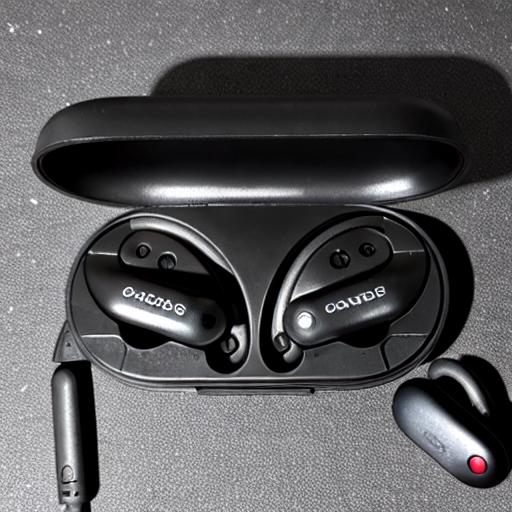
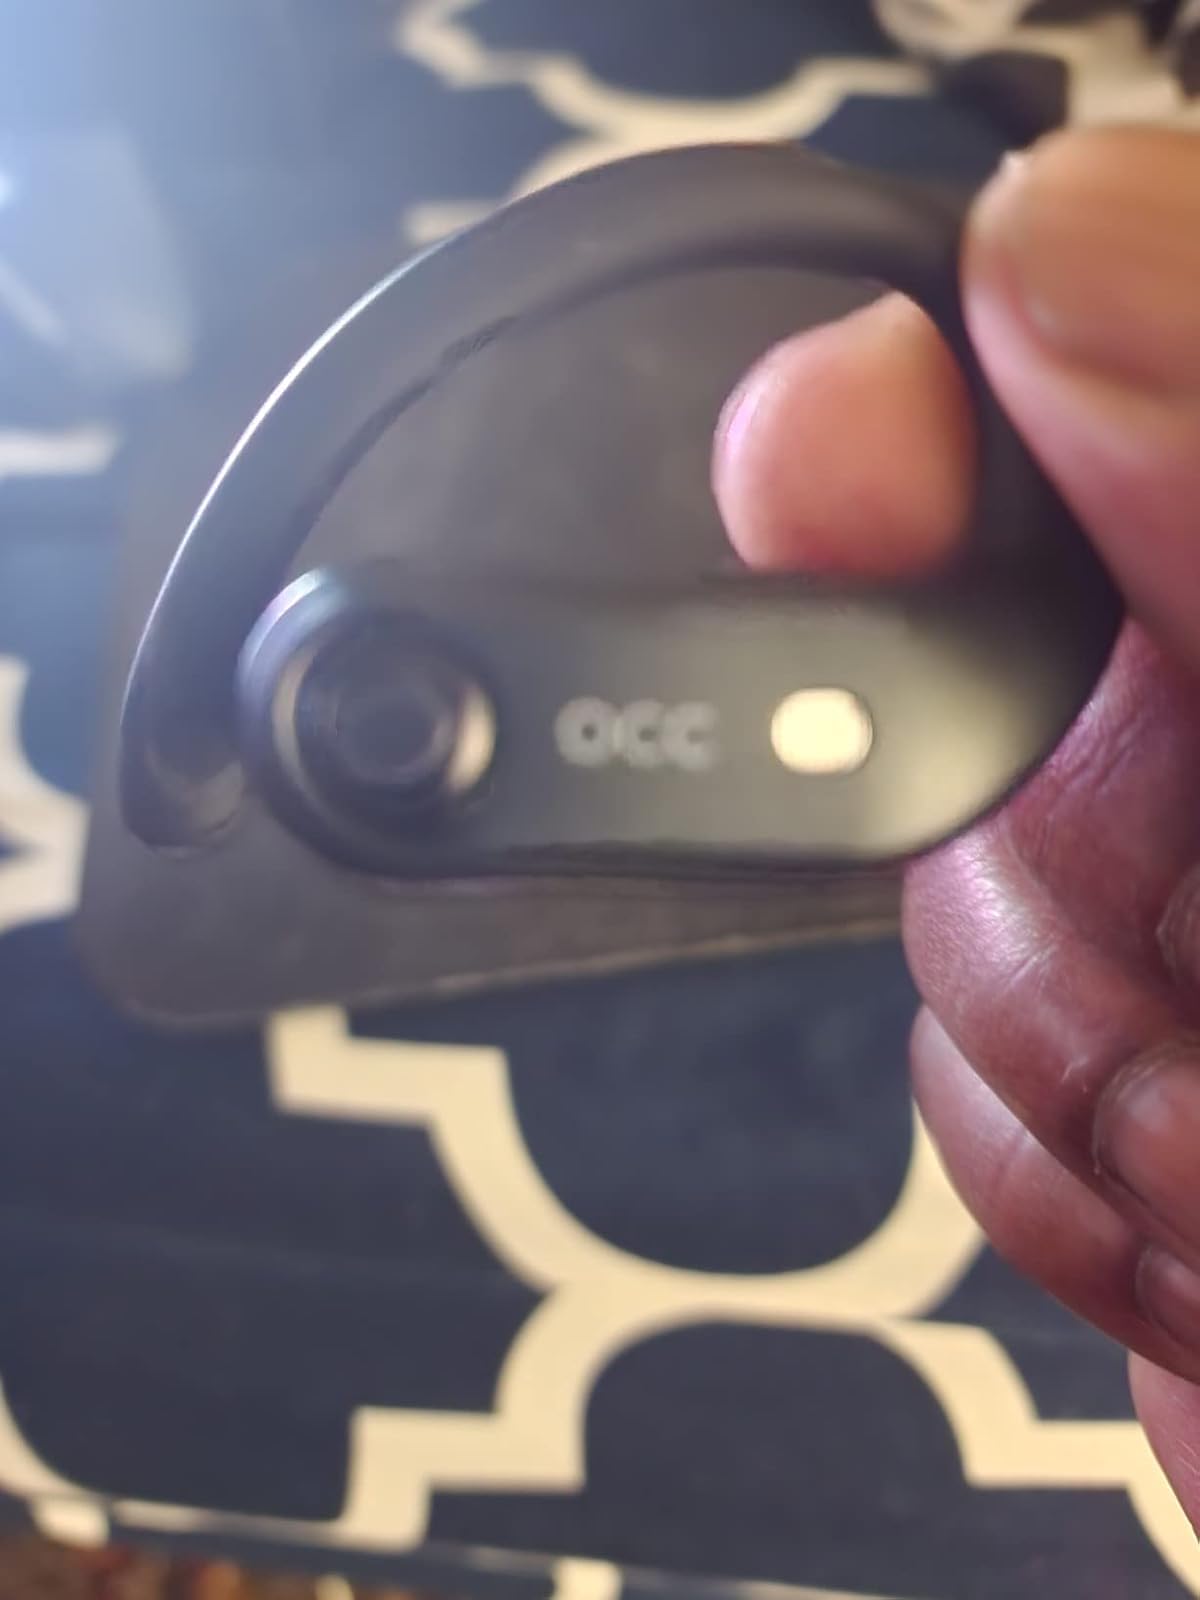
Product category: earbuds
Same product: no